Mr. Perfect (film)

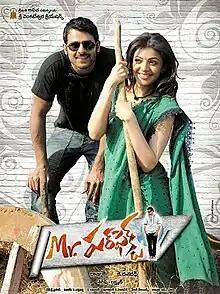
Film poster

Mr. Perfect is a 2011 Indian Telugu-language romantic drama film directed by Dasaradh, and produced by Dil Raju under Sri Venkateswara Creations. The film features Prabhas, Kajal and Taapsee alongside Murali Mohan, Prakash Raj, Nassar, Sayaji Shinde and K. Vishwanath. The music is composed by Devi Sri Prasad. The film follows Vicky (Prabhas), who never compromises in his life, a principle that he adheres to since his childhood. He breaks his engagement with Priya (Kajal) after he learns that she is making many compromises for his sake. However, time makes him realise the need for compromises in life.